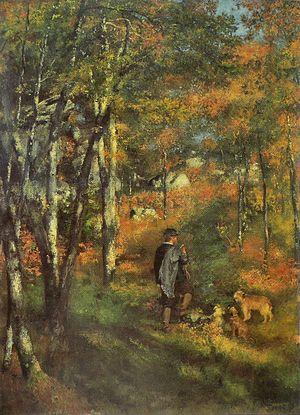
La forêt de Fontainebleau, autrefois appelée forêt de Bière, est un important massif boisé de 25 000 ha, dont 21 600 ha sont aujourd'hui administrés en forêt domaniale. Ce massif, au centre duquel se trouve la ville de Fontainebleau, est situé en Seine-et-Marne. La forêt domaniale proprement dite couvre 17 072 ha ; elle a une altitude variant de 42 m à 144 m.